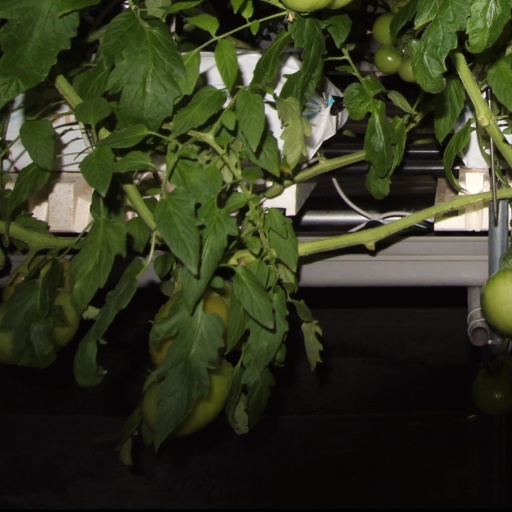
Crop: tomato